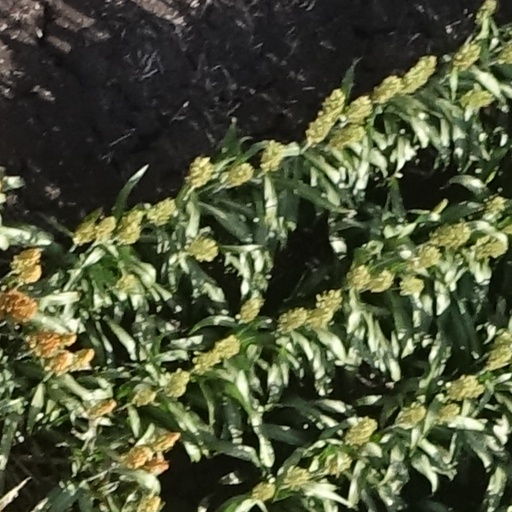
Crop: sorghum